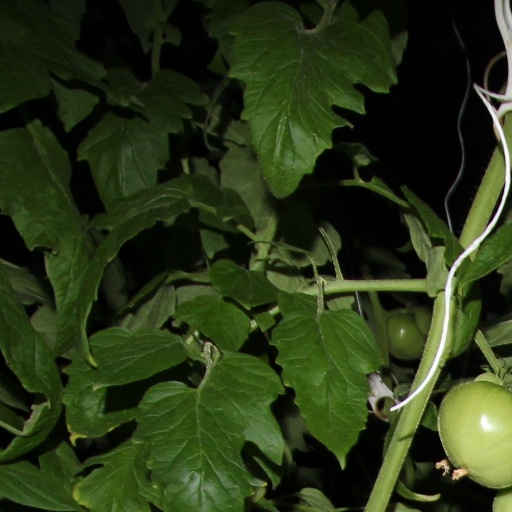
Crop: tomato